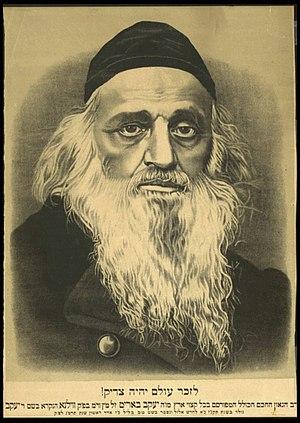
Jakob Barit, né le 12 septembre 1797 à Simno dans le gouvernement de Suwalki, sous domination prussienne puis à partir de 1815 sous domination russe, et décédé le 6 mars 1883 à Vilna à l'âge de 84 ans, est un talmudiste russe et dirigeant communautaire juif. Il est connu aussi sous le nom de Yankele Kovner.